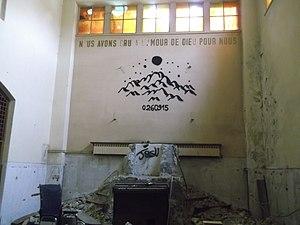
Intérieur de la chapelle du Couvent de la Visitation de Vif, Isère.
Le couvent de la Visitation Sainte-Marie était un monastère chrétien accueillant les Visitandines, situé dans la commune française de Vif, en Isère.